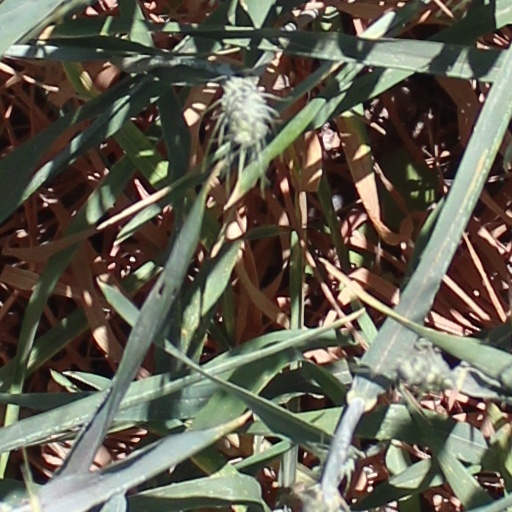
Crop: wheat